Steven van Herwijck

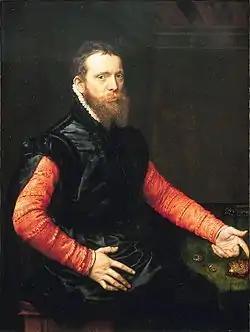
Steven van Herwijck by Antonis Mor, 1564. Now in the Mauritshuis, The Hague.

Steven Cornelisz. van Herwijck (Utrecht c. 1530–London 1565/67), was a Netherlandish sculptor and gem engraver famous for his portrait medallions and medals. He spent two periods of his career in England, where he died. It has recently been suggested that he is the "famous paynter Steven" mentioned in an inventory of 1590, who has traditionally been identified as Steven van der Meulen.